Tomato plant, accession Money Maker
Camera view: tilt-top (135 deg); turntable rotation: 90 degrees
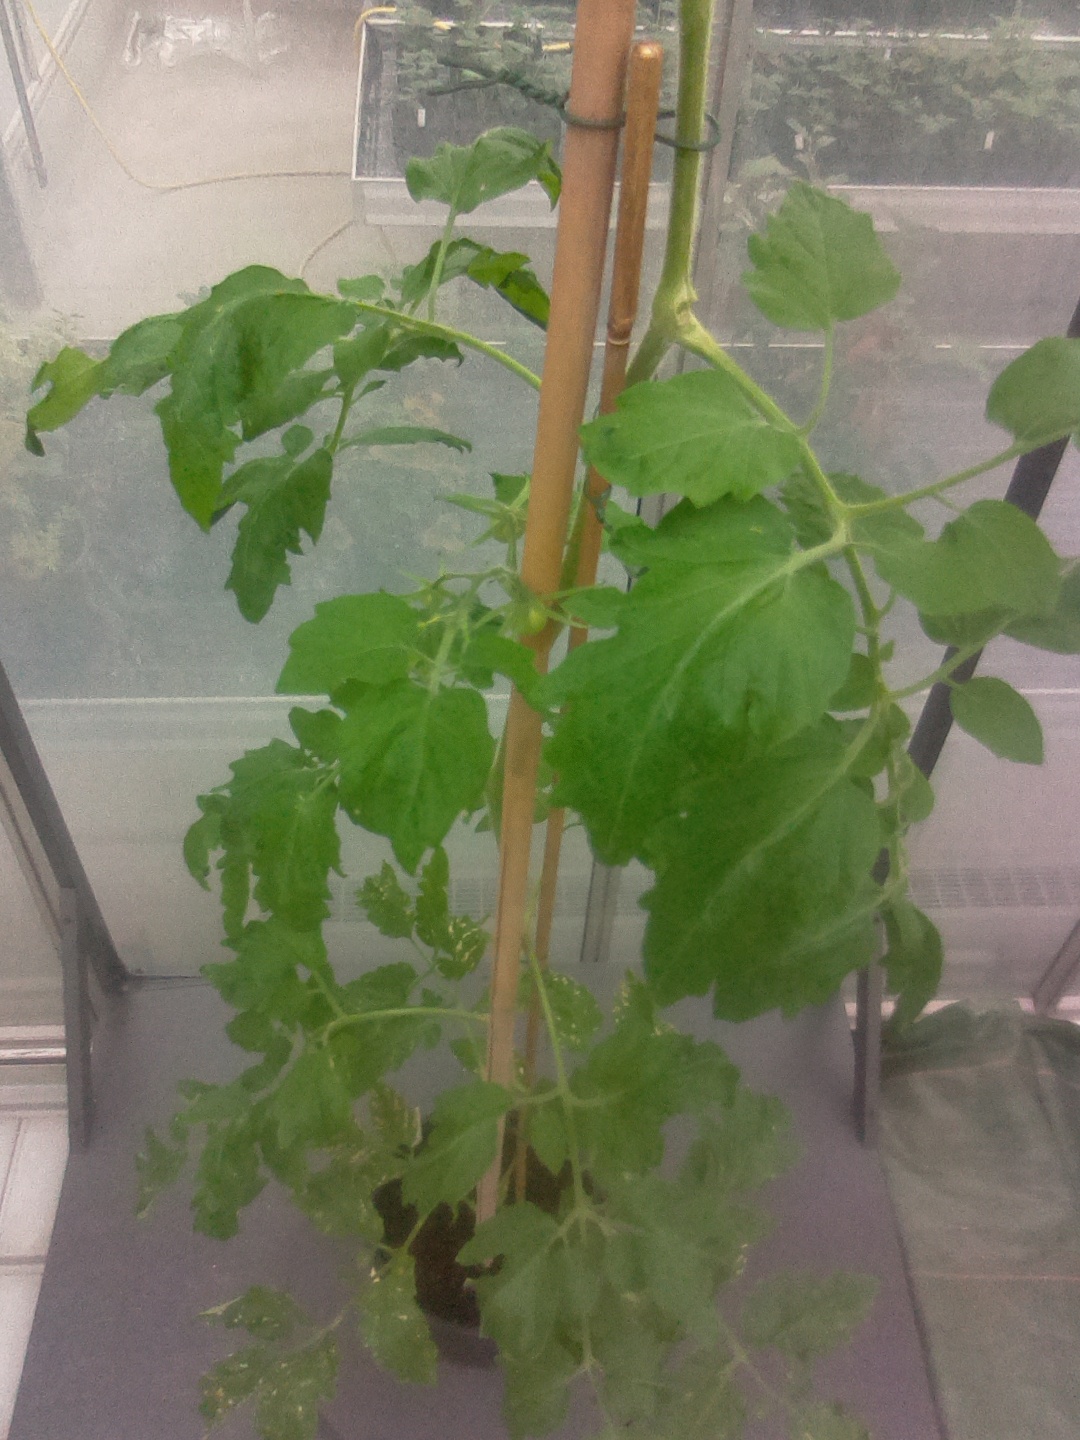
BBCH growth stage 71: 10%-20% of final fruit size